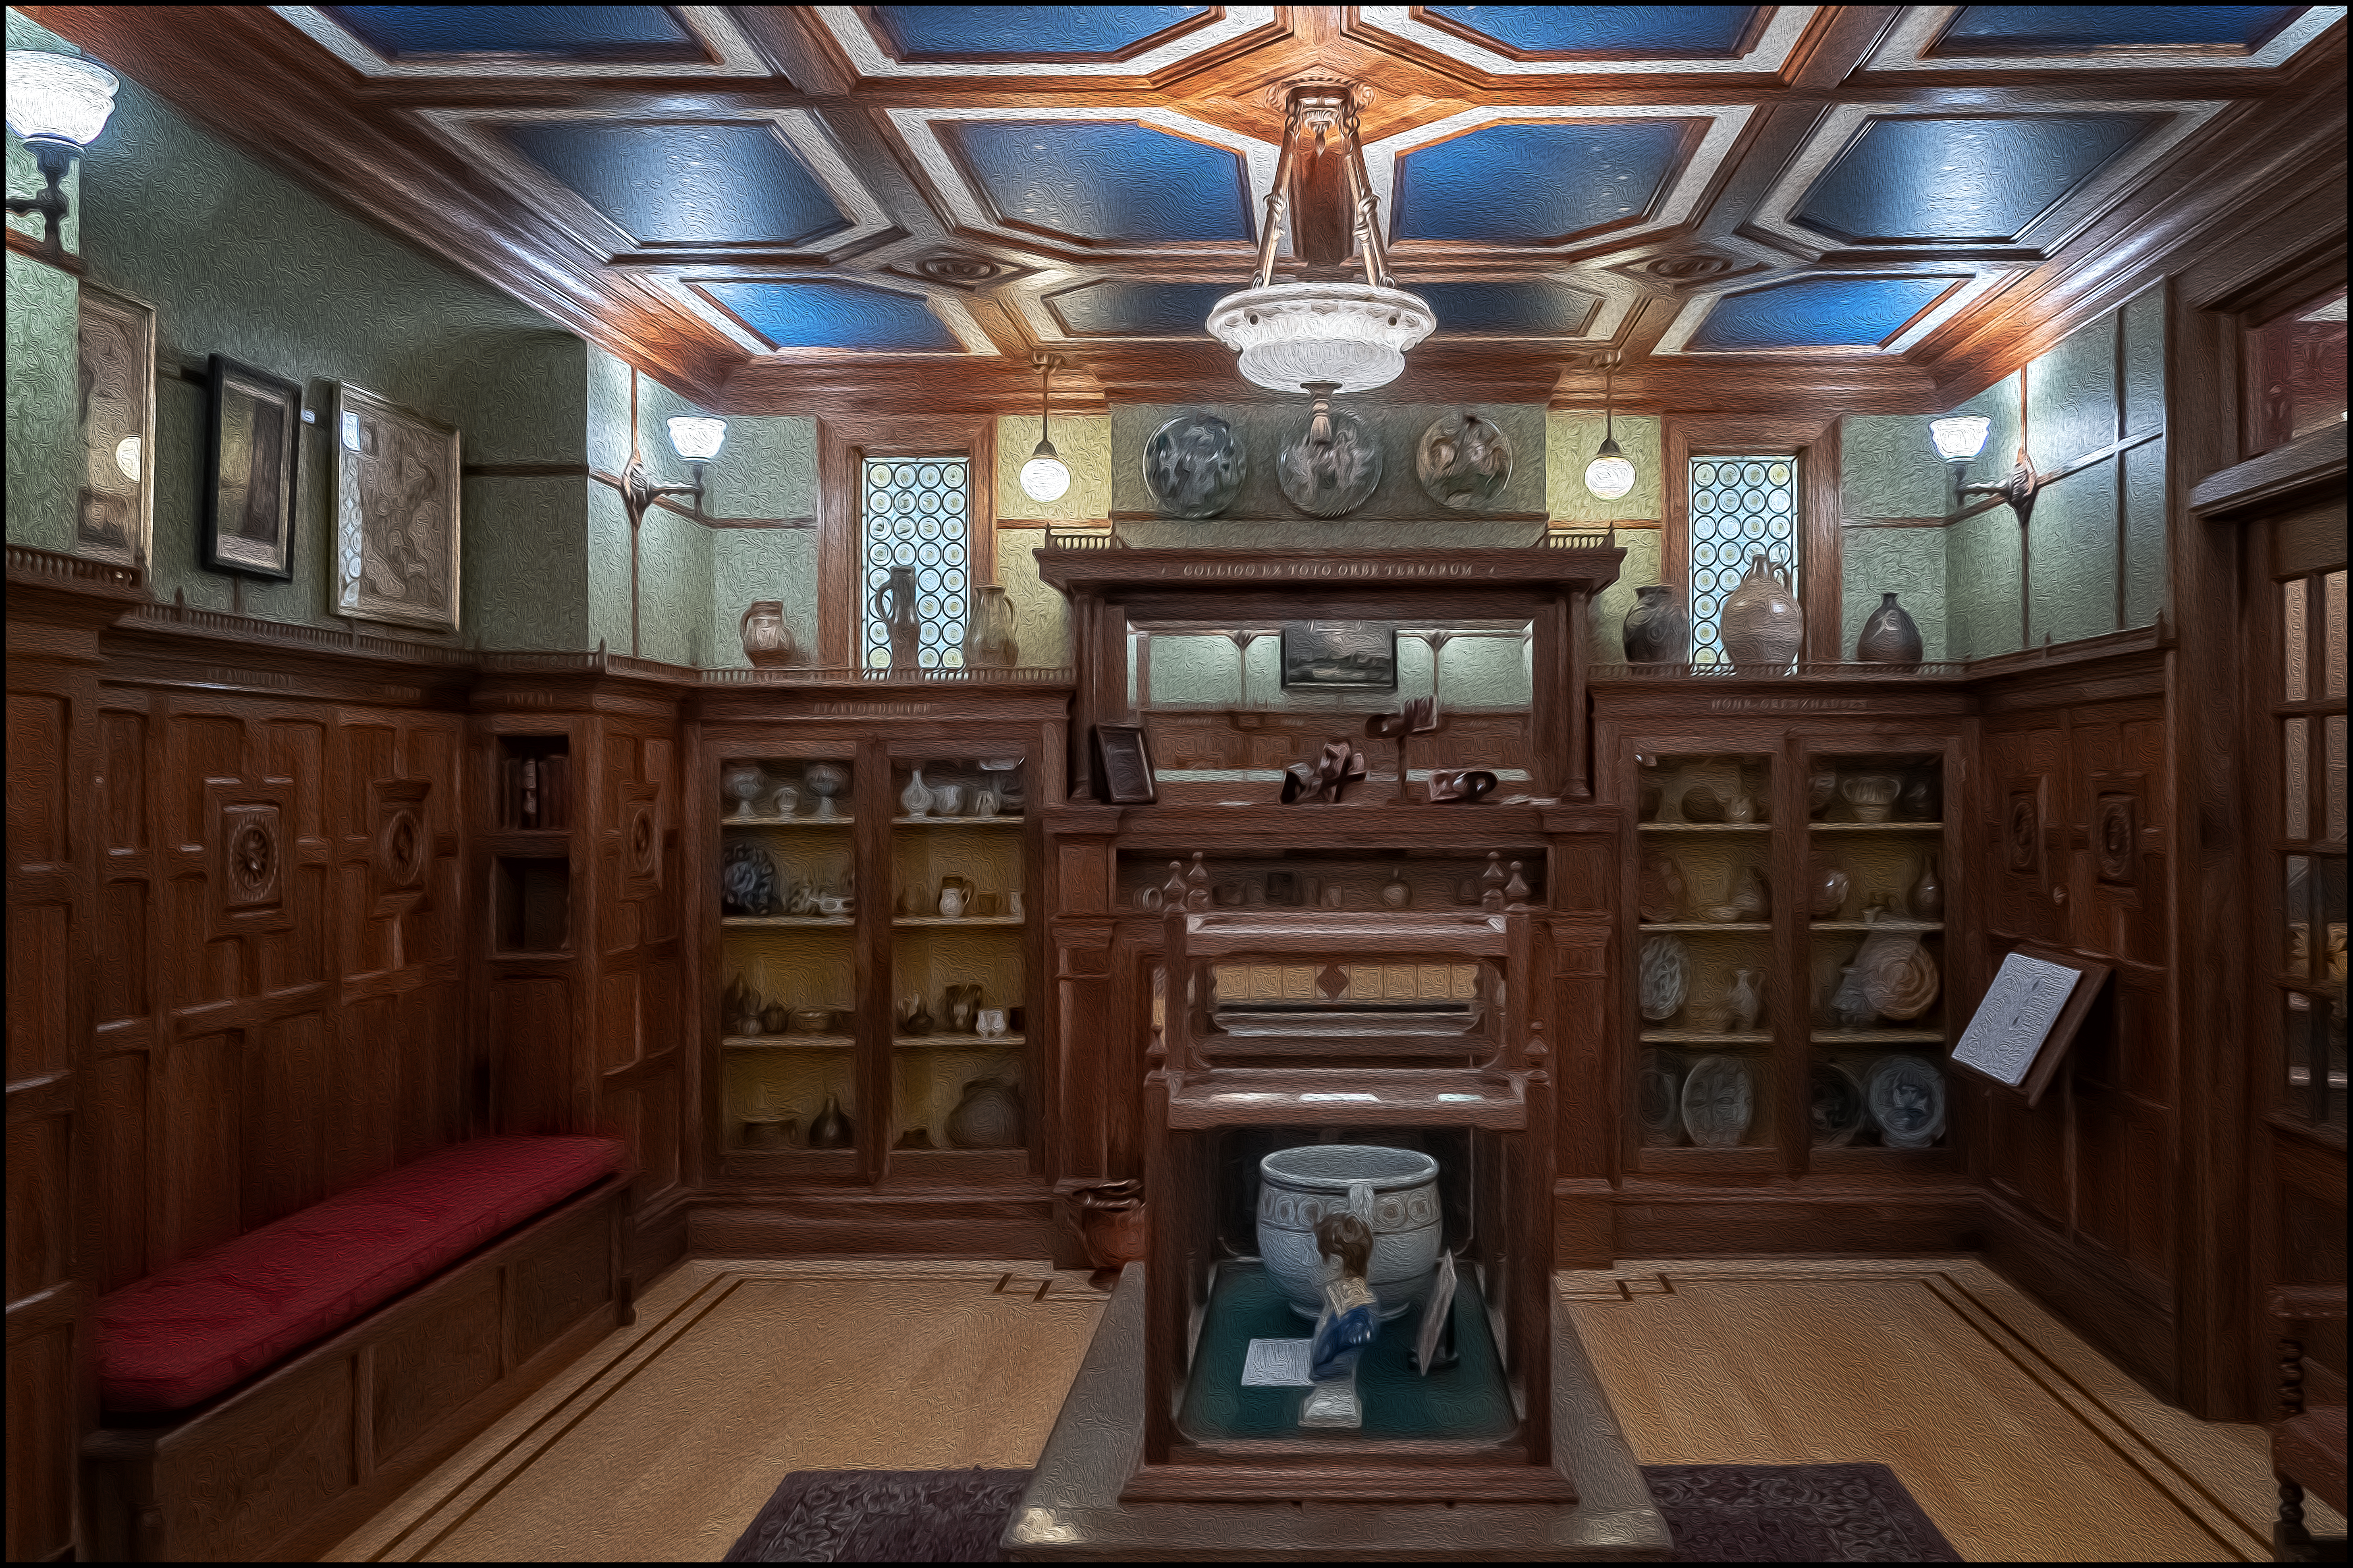
geotagged, milwaukee, united states, usa, wisconsin, 700 North Art Museum Drive, america, architect, architecture, art, Art Collection, art exhibit, art exhibition, art gallery, art museum, art work, artist, artwork, bronze, contemporary, contemporary art, day trip, destination, exhibition, Exhibition Of Art, exhibitions, gallery, Gallery Of Art, glass, installations, lake michigan, mam, metal, milwaukee art museum, Milwaukee Museum Of Art, Milwaukee WI, Milwaukee Wisconsin, MKE, modern, modern art, museum, museum of art, painting, paintings, sculpture, sculptures, Sculpturist, tourist, tourist attraction, tourist destination, travel, travel photography, wi, Wisconsin Tourism, works of art, building, furniture, room, ceiling, interior design